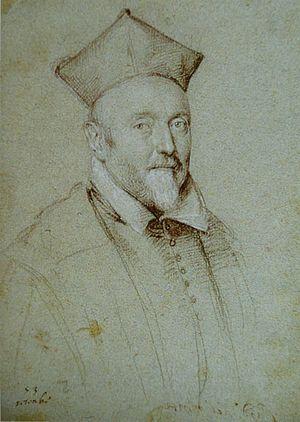
Les tableaux de la chapelle Contarelli forment un ensemble de trois toiles de grand format peintes par Caravage entre 1599 et 1602 sur une commande initiale du cardinal Matteo Contarelli pour l'église Saint-Louis-des-Français de Rome, qui est finalement honorée après sa mort par ses exécuteurs testamentaires. L'intervention du cardinal Del Monte, protecteur de Caravage, est déterminante dans l'obtention de ce contrat qui est le plus important de la jeune carrière du peintre, lequel n'a pas encore 30 ans. Les œuvres évoquent trois grandes étapes de la vie de l'apôtre saint Matthieu : son appel par Jésus-Christ, sa rédaction de l'Évangile guidée par un ange, et son martyre. Elles sont toujours conservées dans l'église Saint-Louis-des-Français.
Un rehaut est un ensemble de marques de pigments clairs servant à rehausser, c’est-à-dire éclaircir par endroits, un dessin, croquis ou lavis exécuté à l'aide de pigments sombres.
Méduse est le titre donné à deux peintures à l'huile sur toile de lin du peintre lombard Caravage, l'une exécutée vers 1597, puis en 1597 ou 1598 pour la seconde version. Ces œuvres sont montées sur des boucliers de parade en bois de peuplier.
Sainte Catherine d'Alexandrie est un tableau de Caravage peint vers 1598 et conservé au Musée Thyssen-Bornemisza de Madrid.